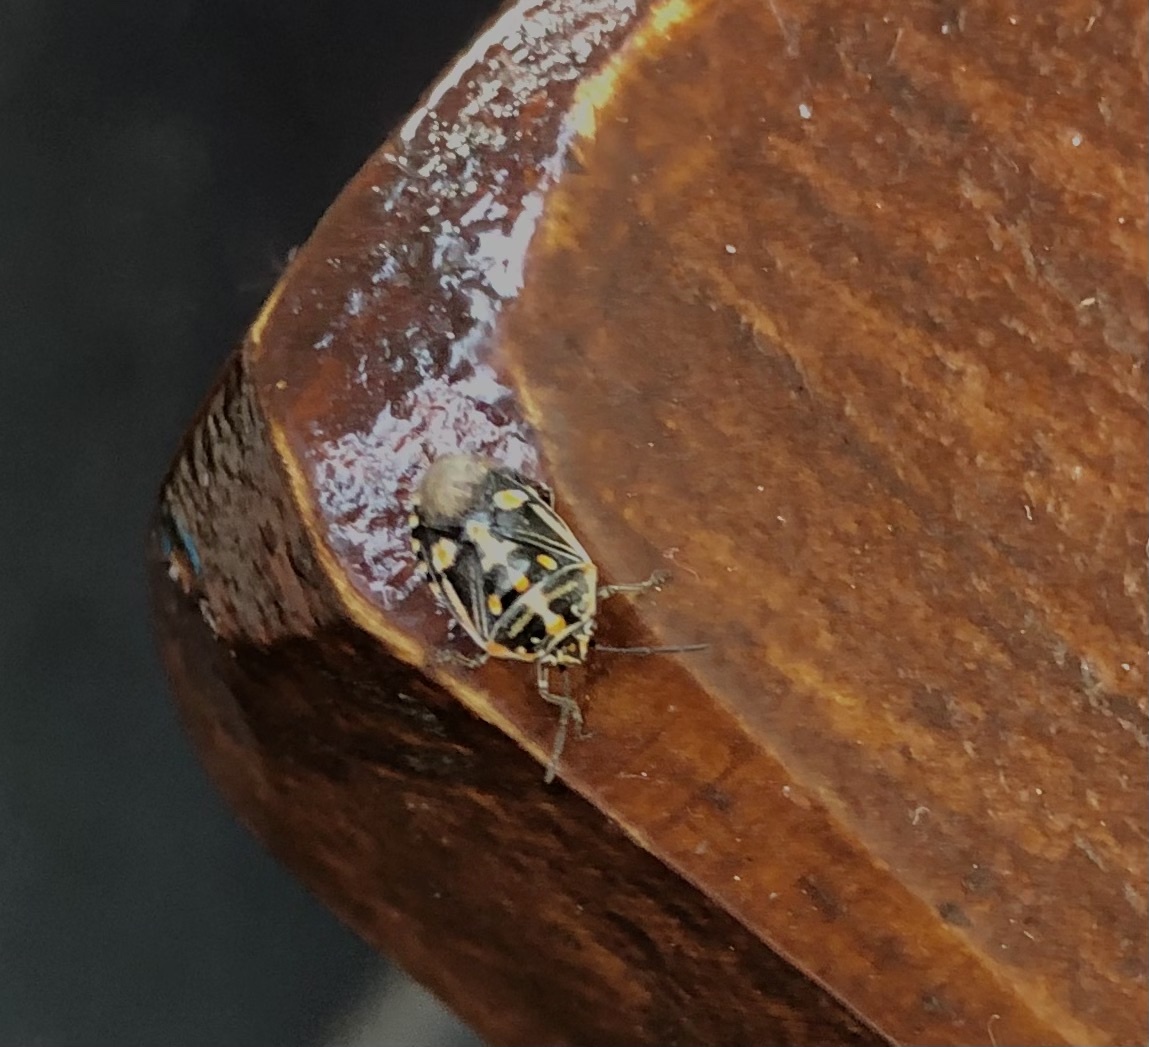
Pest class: stink_bug